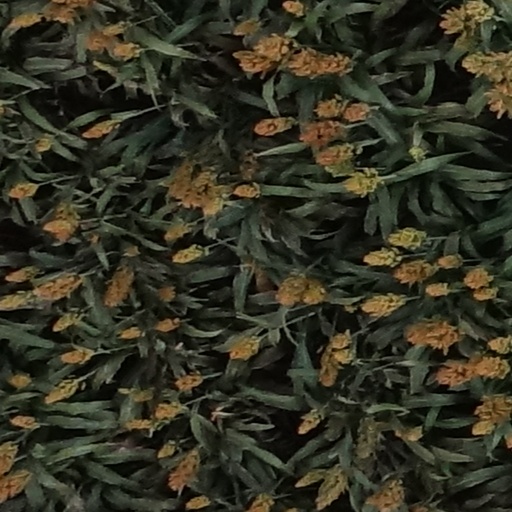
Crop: sorghum